Virginia L. Miller

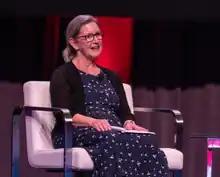
At the 2022 "Microbe" annual meeting

Virginia L. Miller is a microbiologist known for her work on studying the factors leading to disease caused by bacteria. Miller is an elected fellow of the American Academy of Microbiology (2003) and a former Pew Charitable Trust Biomedical Scholar (1989).